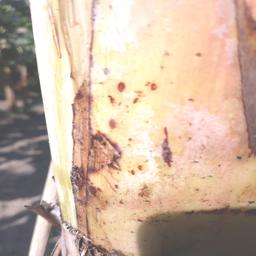
Label: PSEUDOSTEM WEEVIL